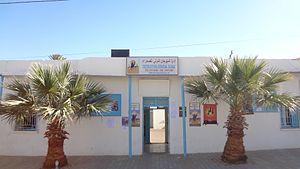
Direction du festival international du sahara
Le Festival international du Sahara est un festival annuel organisé dans la ville tunisienne de Douz. L'événement, qui a lieu durant quatre jours à la fin du mois de décembre, attire des milliers de personnes de toute la Tunisie et d'autres pays du Maghreb.